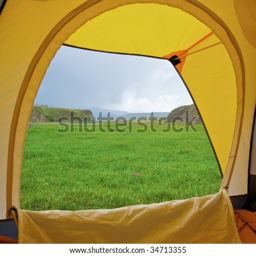
tent standing on a grass in mountains